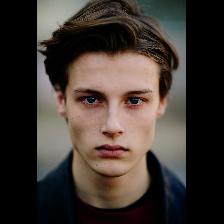
Label: Human